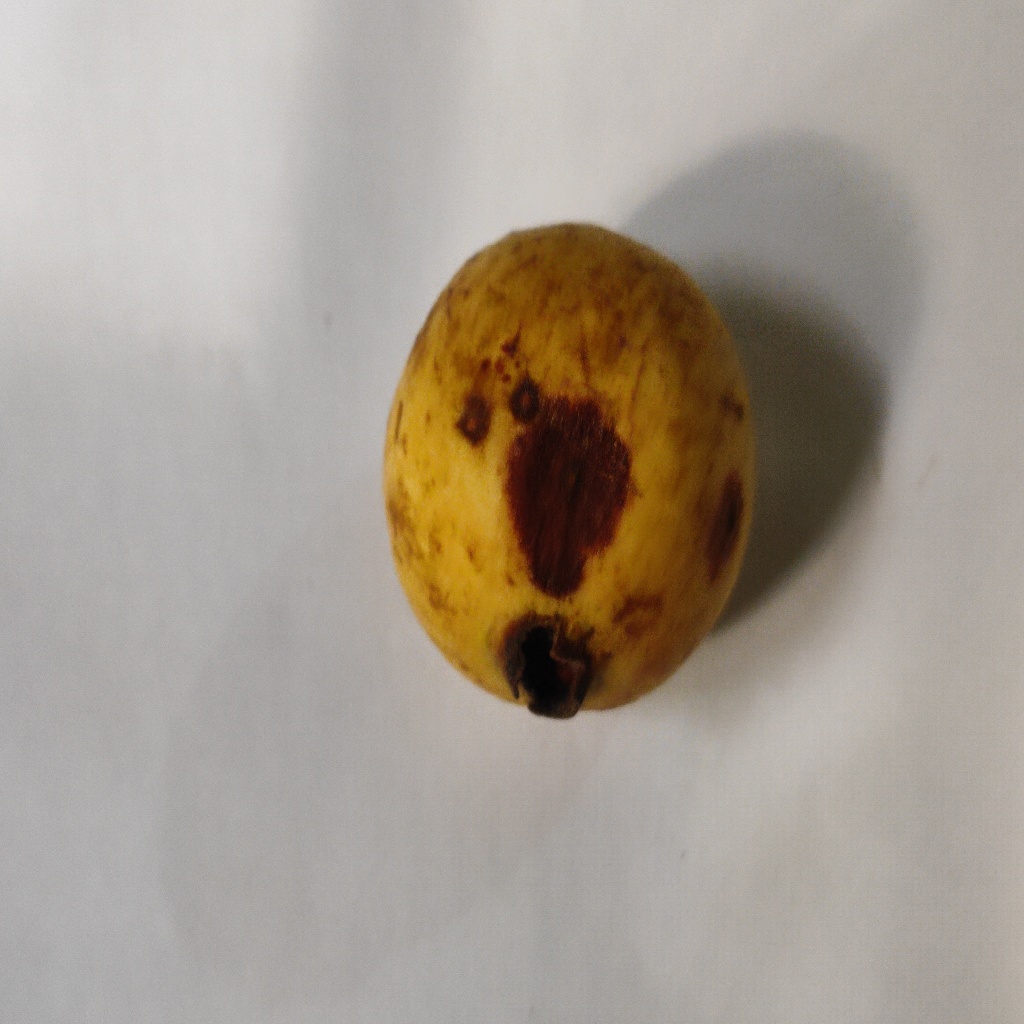
Crop: guava
Quality class: Defect